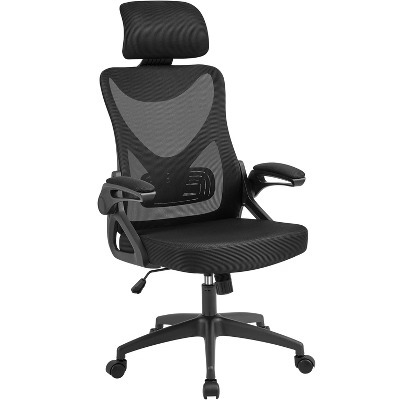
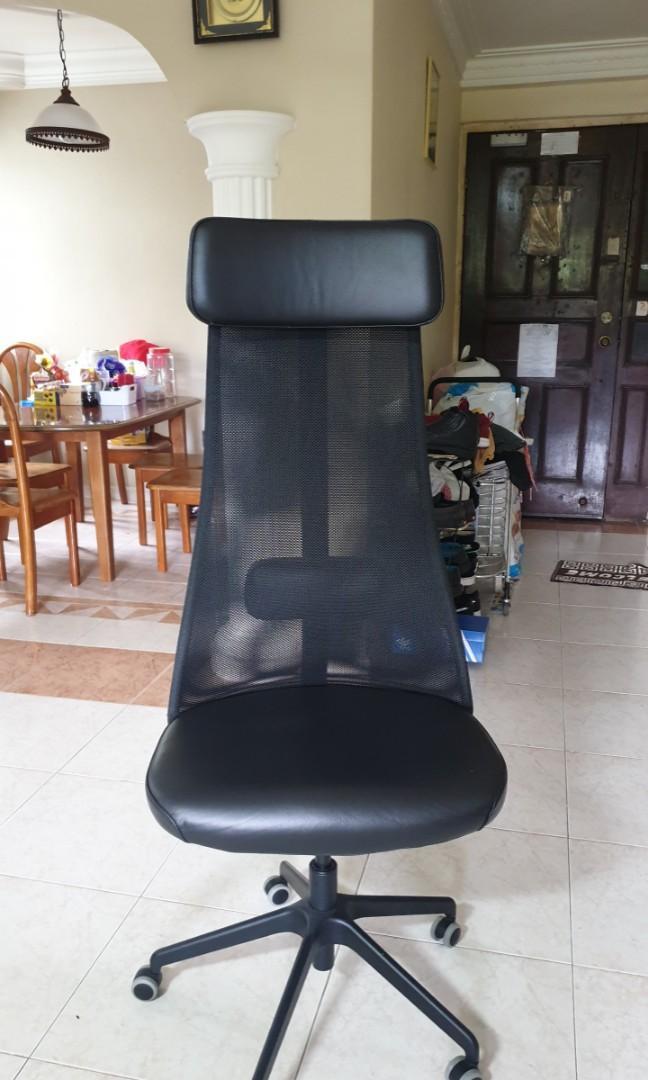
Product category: items_chair
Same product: no